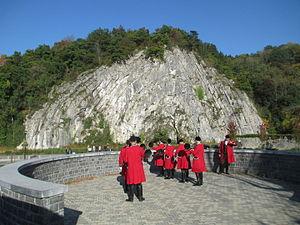
Durant de nombreuses années, le ""Débuché de Vielsalm"", groupe de sonneurs de trompes de chasse, a animé la Foire de Saint-Hubert de novembre à Theux, notamment à 14 h 00 lors de la bénédiction des chevaux et des animaux de compagnie, rue Chaussée et place de l’église, et le soir à 18 h 00 pour la bénédiction et la messe dans l’église des Saints-Hermès-et-Alexandre. Le ""Débuché de Vielsalm"" (auparavant nommé ""Rallye Saint-Gengoux"") fêtait le samedi 16 mai 2015 ses 50 ans d'existence et s'est vu remettre le titre de Société Royale. Voici ce groupe en concert, le 11 octobre 2015, devant le rocher d’Homalius de Durbuy, plus connu sous le nom de roche à la Falize. En forme de «
Vielsalm est une commune francophone de Belgique située en Région wallonne dans la province de Luxembourg, ainsi qu’une localité où siège son administration.